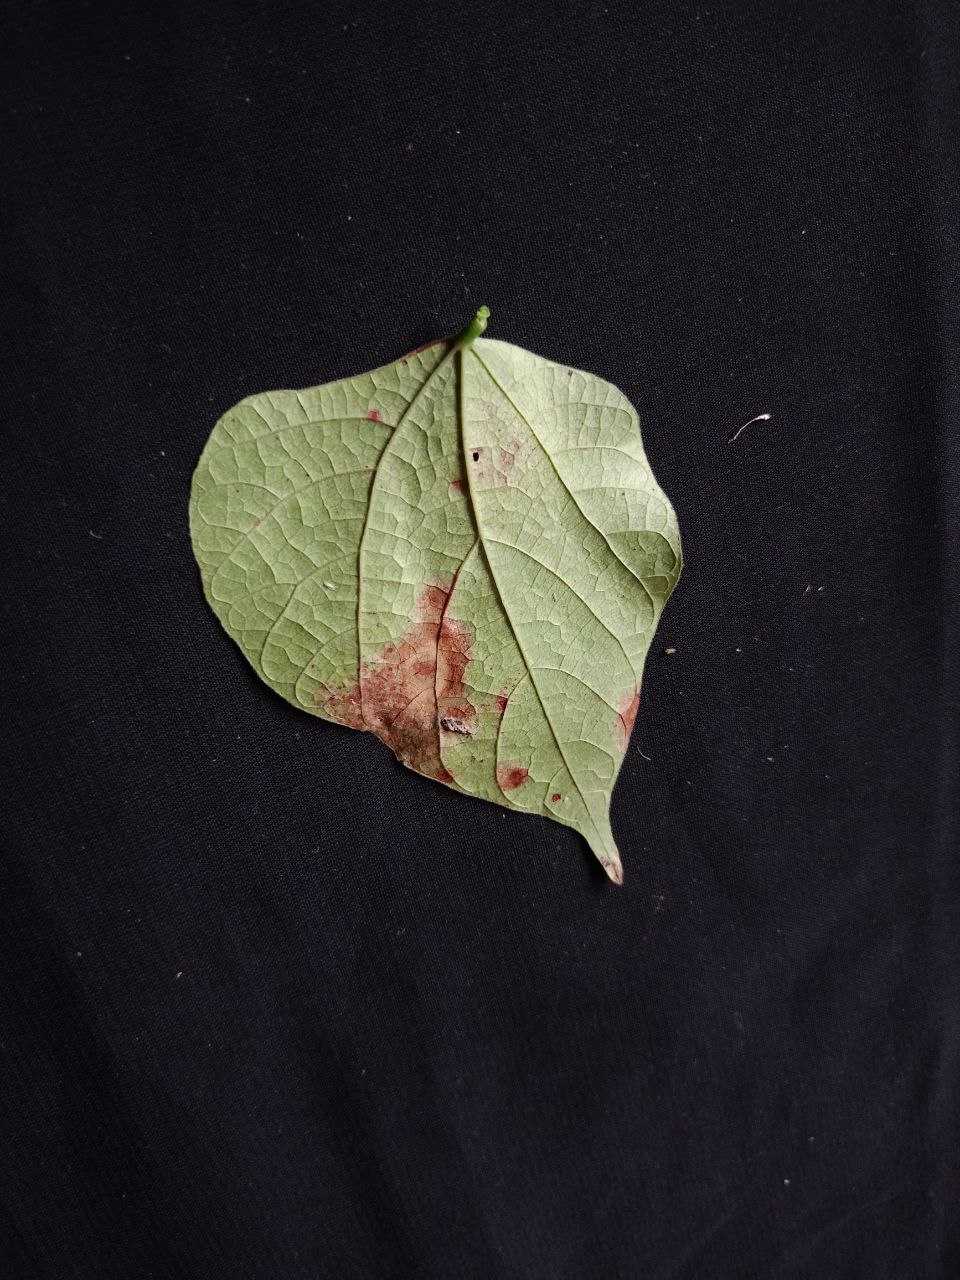
Crop: bean
Leaf condition: Blight